Mr. Morgan's Last Love

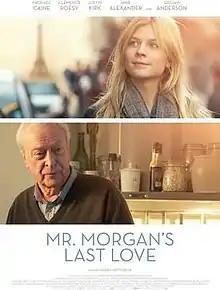
Theatrical release poster

Mr. Morgan's Last Love (also known as Last Love) is a 2013 film based on Françoise Dorner's French novel "La Douceur Assassine". It is written and directed by Sandra Nettelbeck and stars Michael Caine and Clémence Poésy.